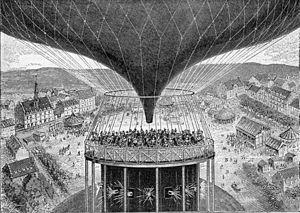
Le Cinéorama est un procédé de projection cinématographique sur un écran circulaire balayé par dix projecteurs synchronisés.
Raoul Grimoin-Samson, né Raoul Adrien Grimoin à Elbeuf le 7 mai 1860 et décédé en novembre 1941 à Oissel, est un inventeur français, principalement connu pour son Cinéorama, procédé de projection sur un écran circulaire balayé par 10 projecteurs. Il en dépose le brevet en 1897 et présente son invention à l'occasion de l'exposition universelle de 1900 à Paris.